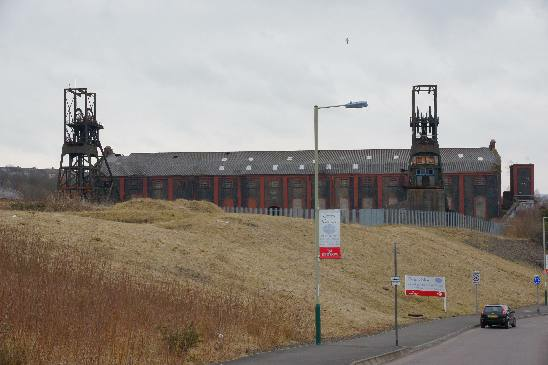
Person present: No